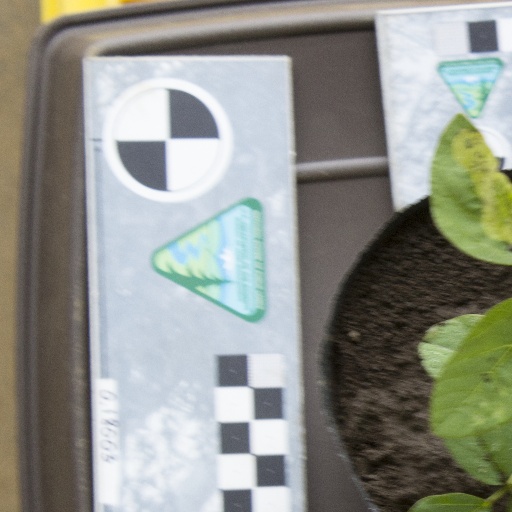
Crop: soybean